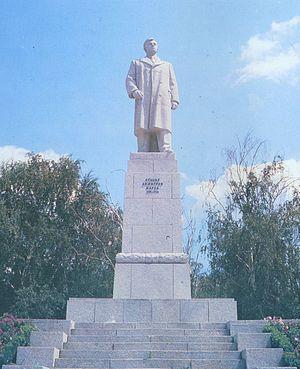
Stefan Dimitrov Todorov, plus connu sous le nom Stanké Dimitrov ou le pseudonyme Marék, né le 5 février 1889 à Doupnitsa, est un homme politique bulgare, membre de la direction du Parti communiste bulgare.